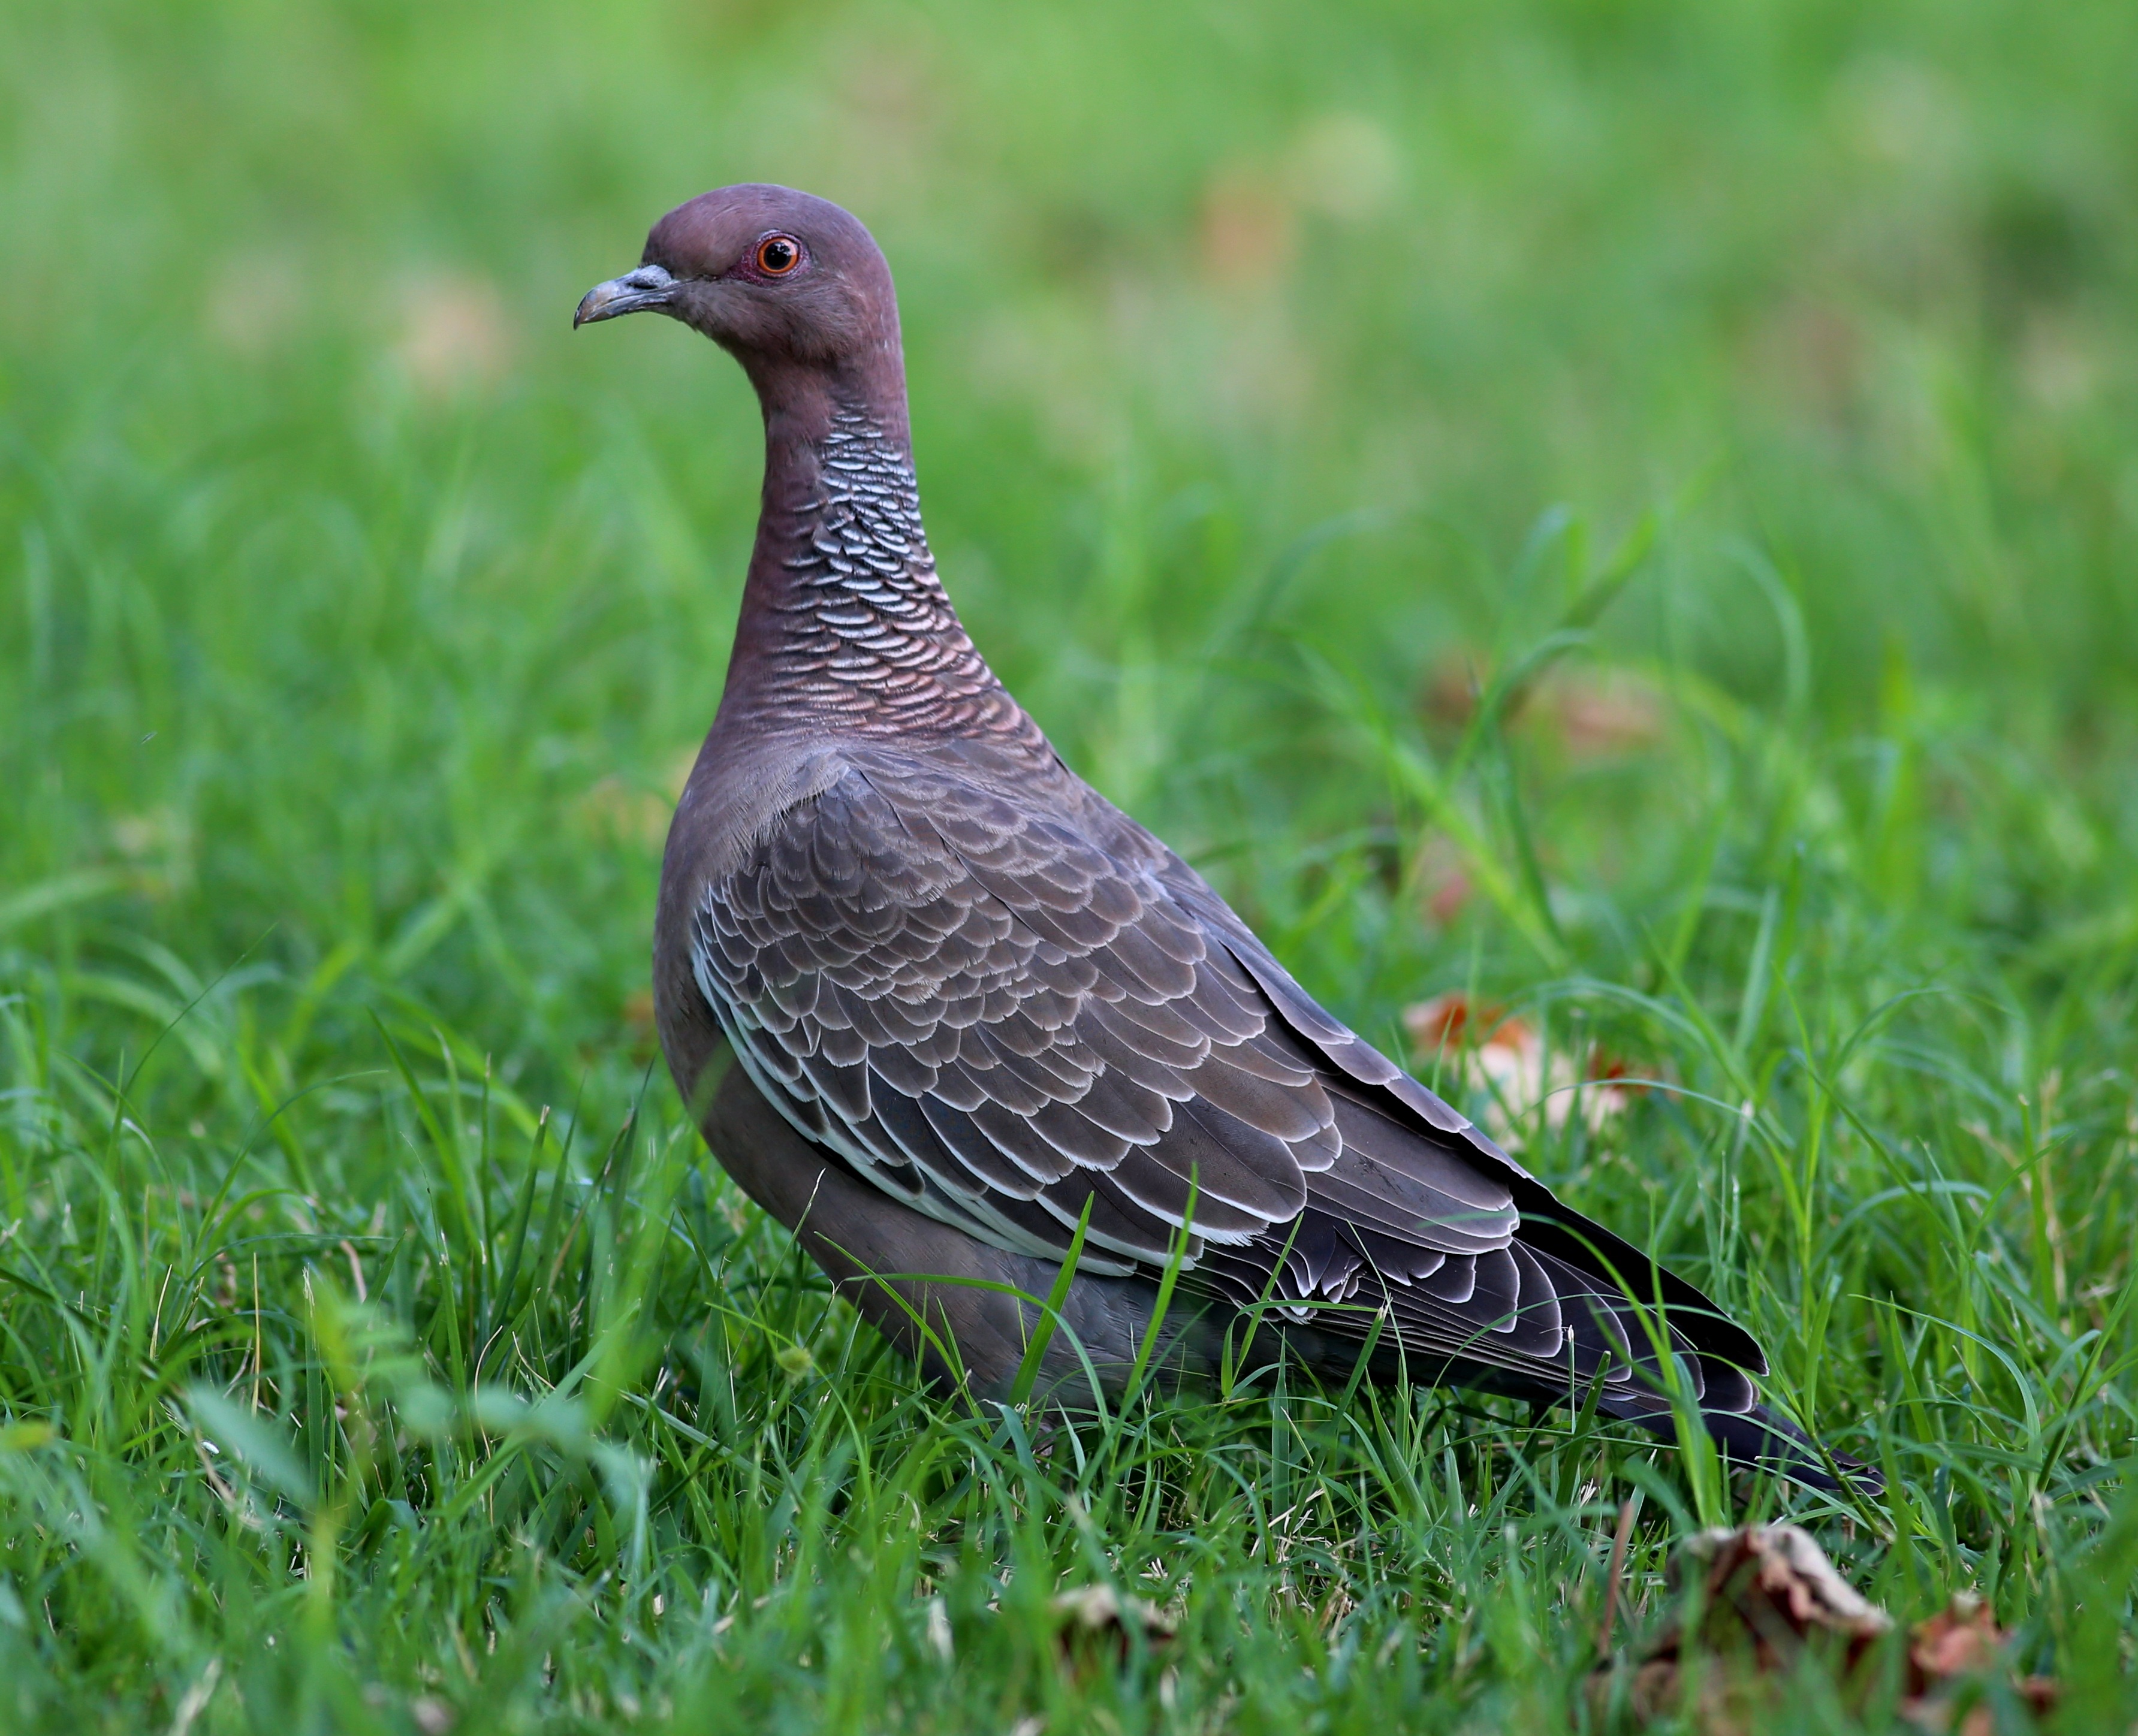
bird, prairie, wildlife, beak, fauna, vertebrate, brasileira, tropical birds, big bird, pomb o, asa branca, patagioneas picazuro, walking on grass, of profile, stock dove